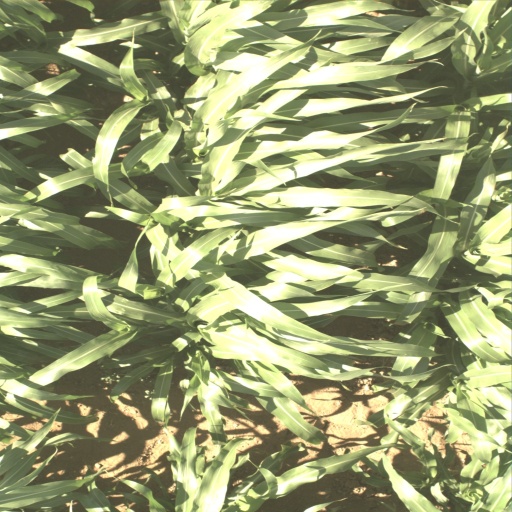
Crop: sorghum